Silent Scandals

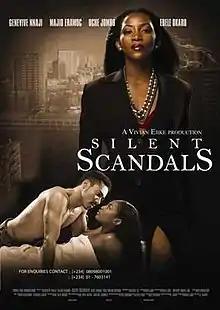
Theatrical poster

Silent Scandals is a 2009 Nigerian romantic drama film written and produced by Vivian Ejike and directed by T.K. Falope, It stars Genevieve Nnaji, Majid Michel, Chelsea Eze, Uche Jombo and Ebele Okaro-Onyiuke. Chelsea Eze won the "Most Promising Actress" category for her role in the film at the 6th Africa Movie Academy Awards.